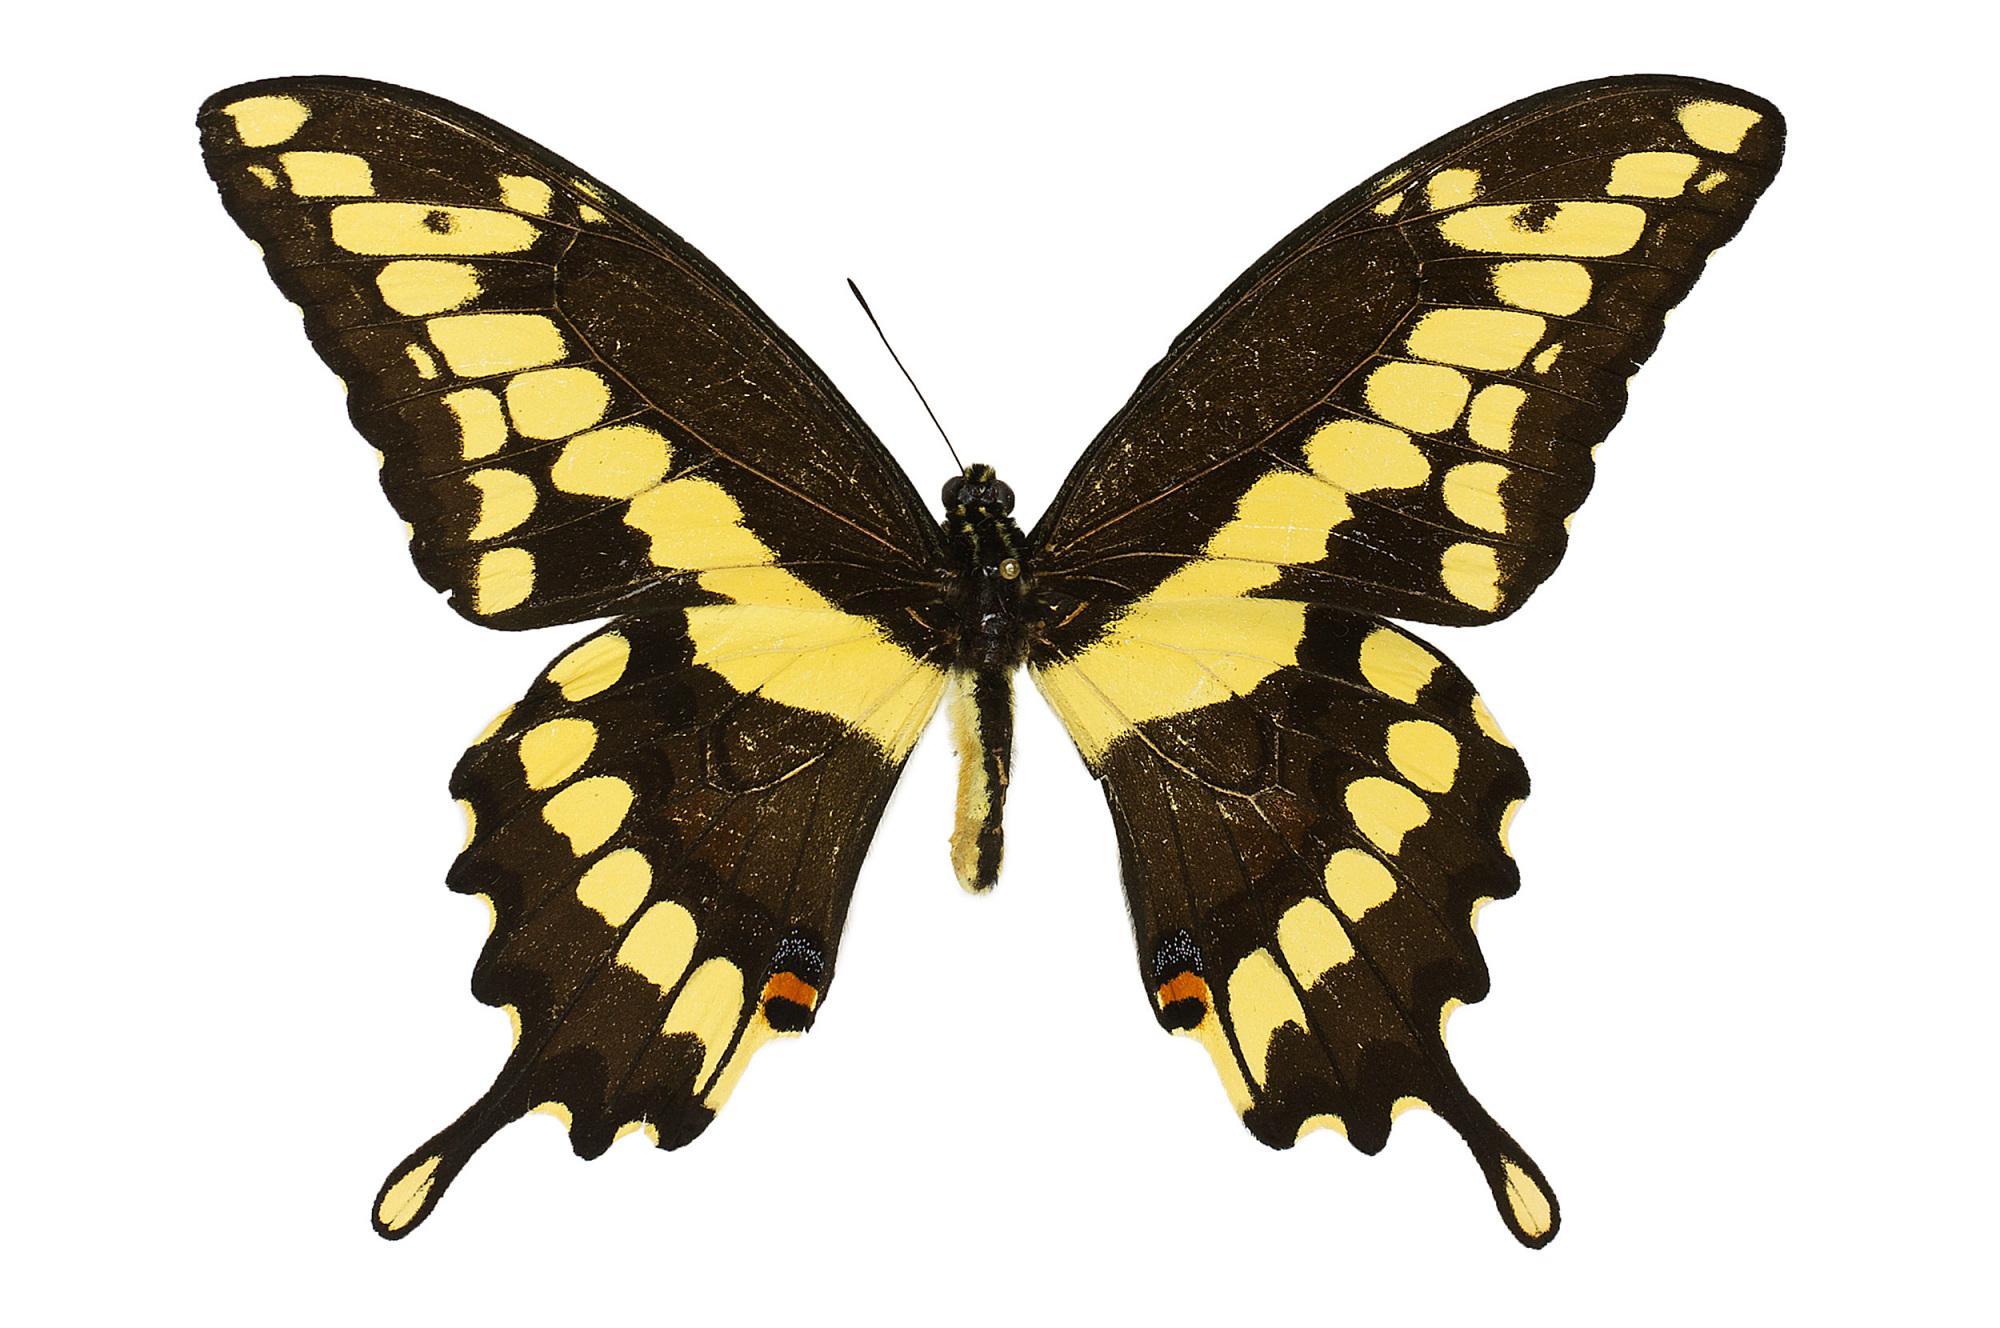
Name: Giant Swallowtail
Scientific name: Papilio cresphontes
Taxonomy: Animalia, Arthropoda, Hexapoda, Insecta, Lepidoptera, Papilionidae, Papilioninae
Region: US Mid Atlantic (PA, NJ, MD, DE, DC, VA, WV)
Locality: North America, United States, Maryland, Montgomery County
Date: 1980